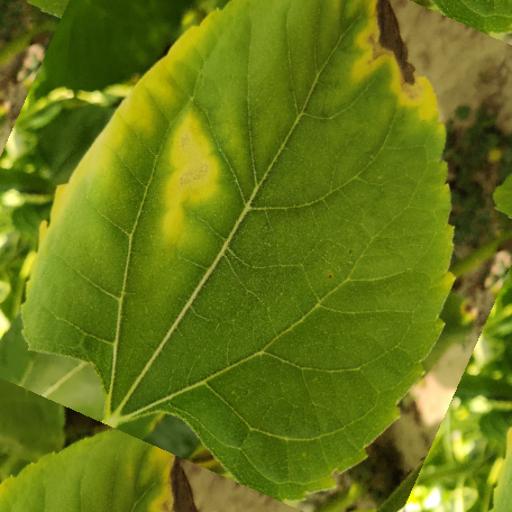
Label: Downy_mildew